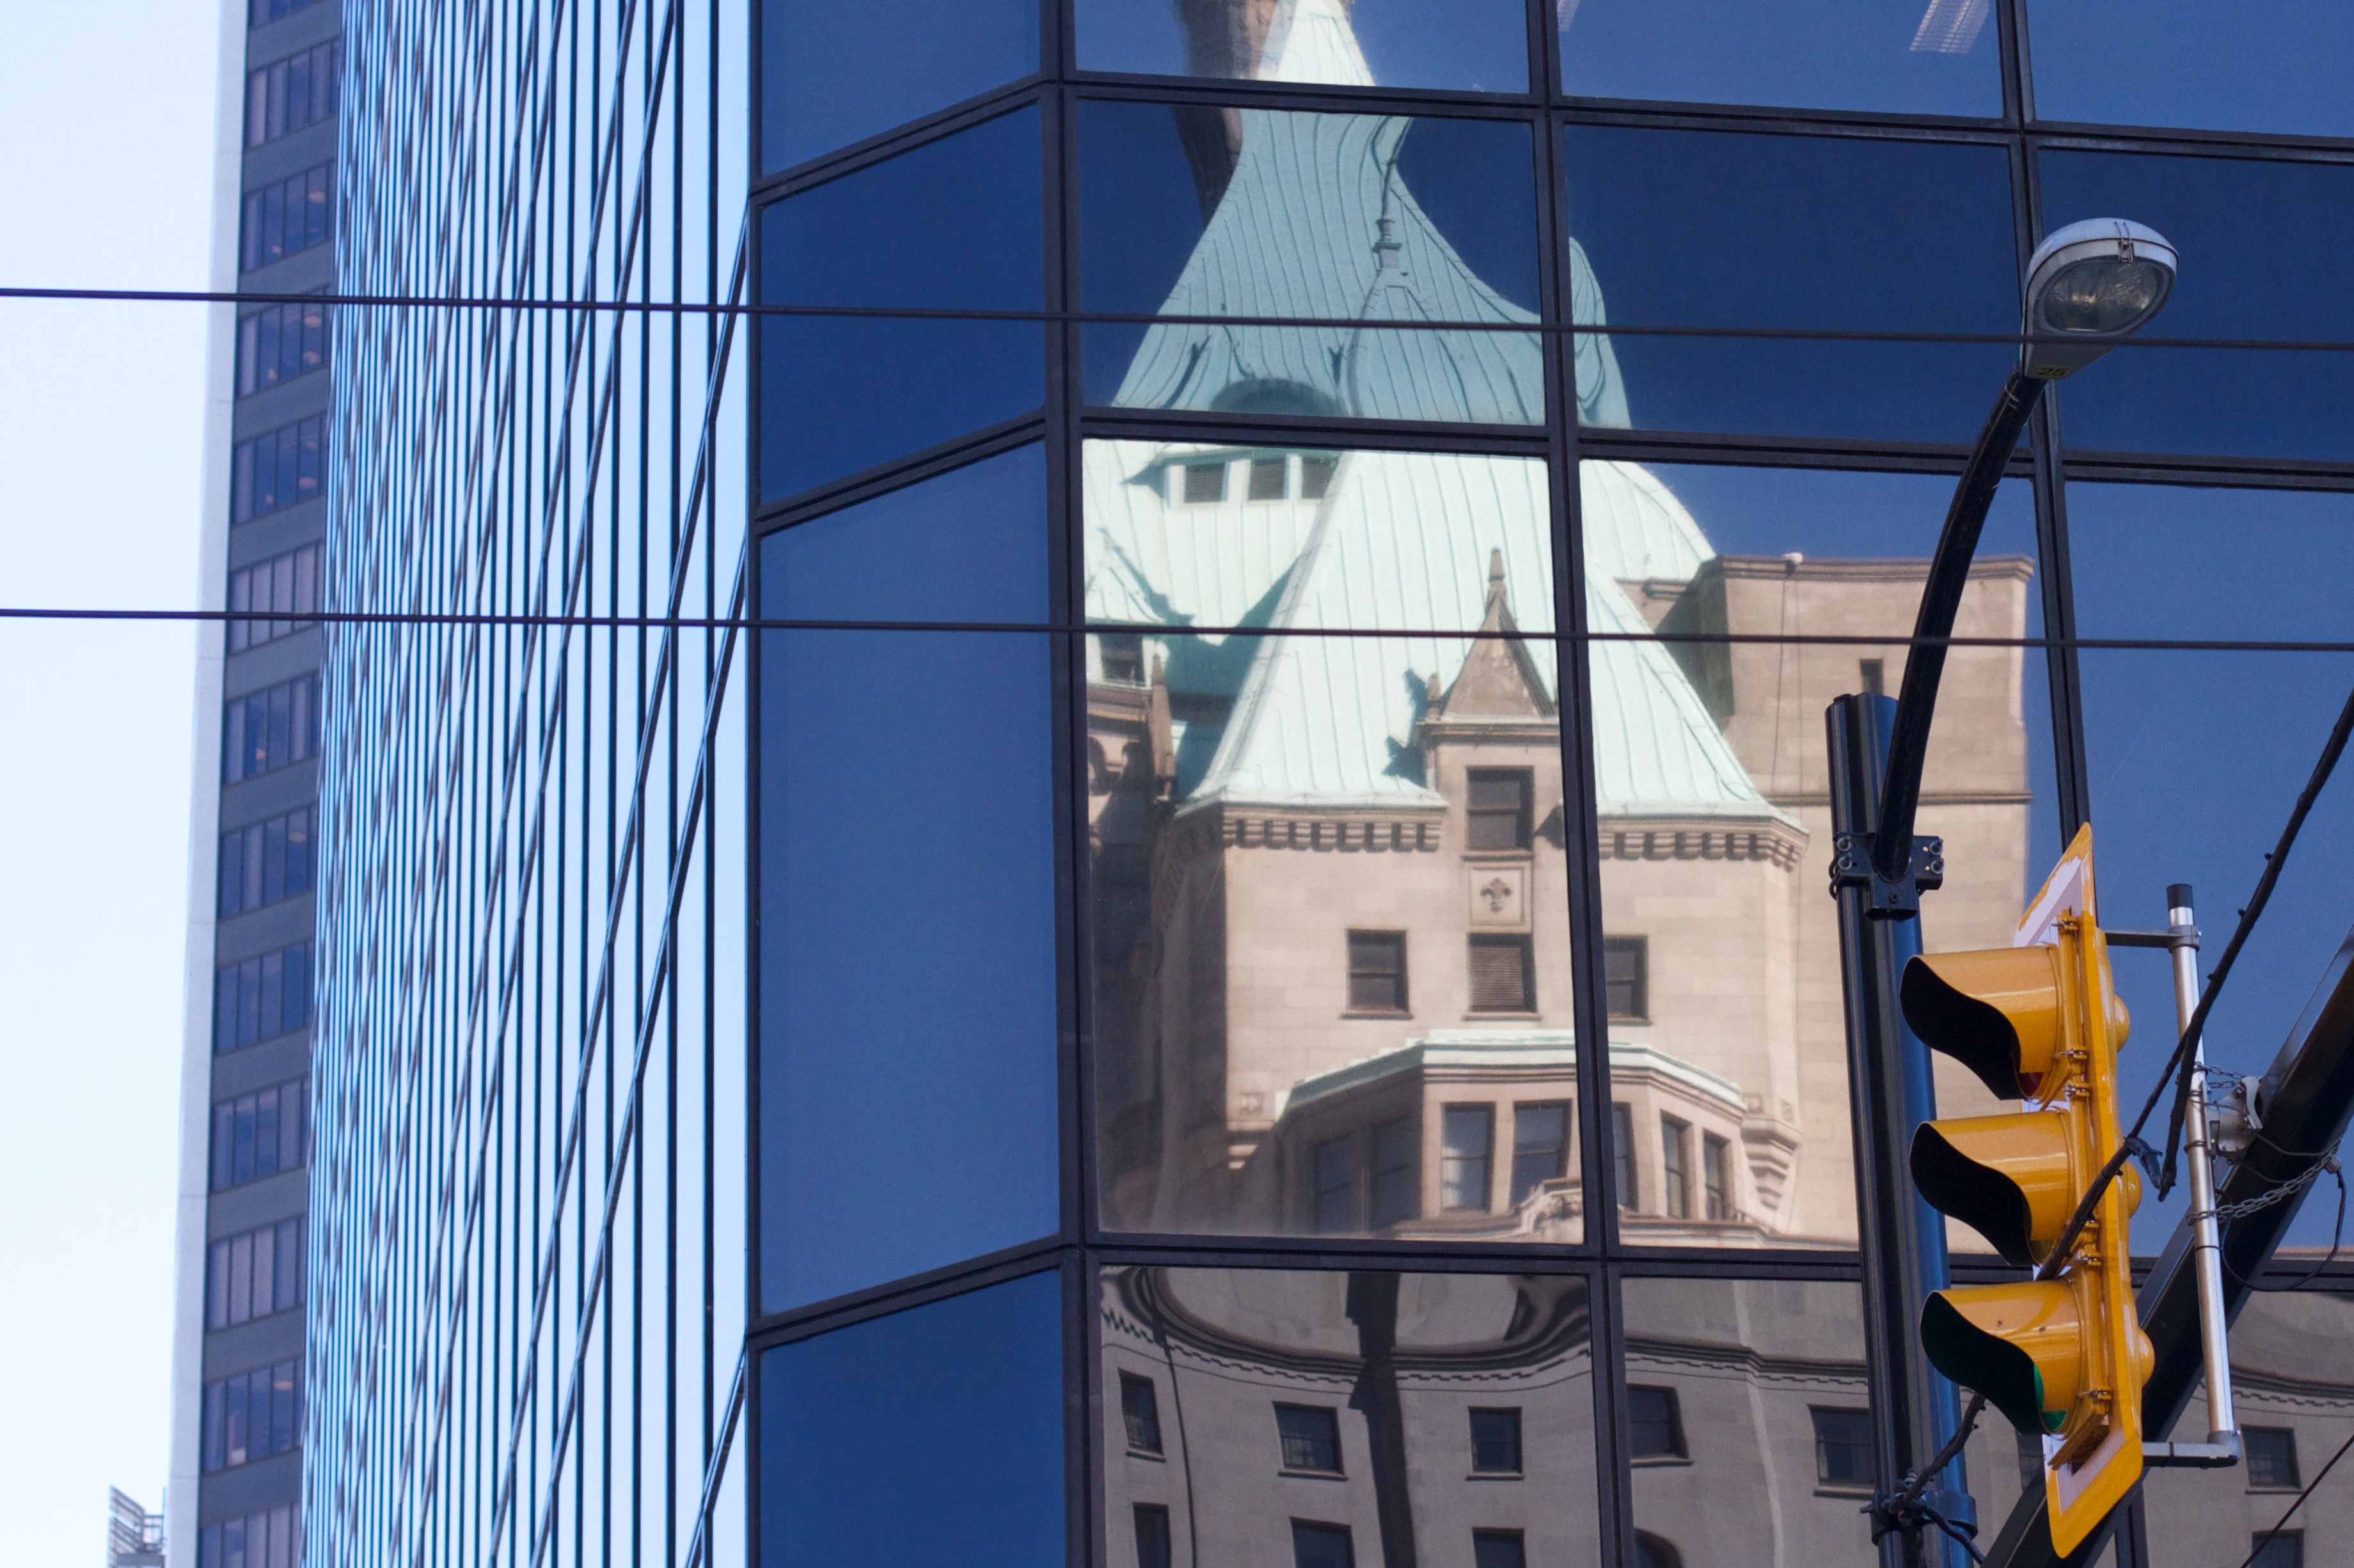
architecture, window, skyscraper, downtown, reflection, facade, blue, art, metropolis, urban area